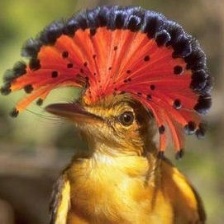
Species: ROYAL FLYCATCHER
Scientific name: ONYCHORHYNCHUS